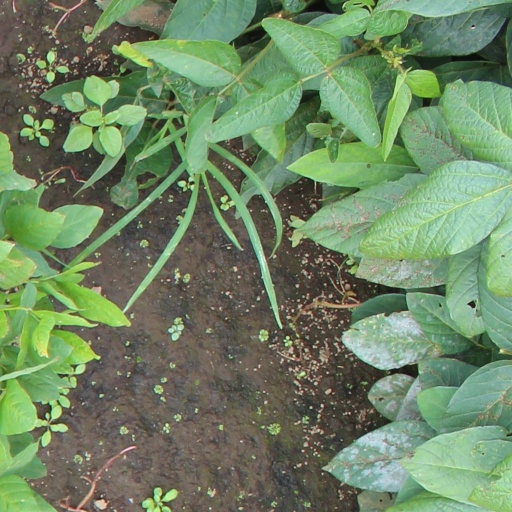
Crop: soybean